Santuario de la Cueva Santa

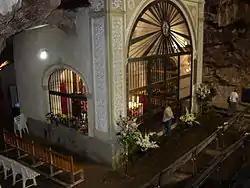
Santuario de la Cueva Santa

The Santuario de la Cueva Santa, also called la cueva del Latonero, is a Roman Catholic cave-chapel in Altura, Spain. It was made into a chapel by shepherds.